The Flute and the Arrow

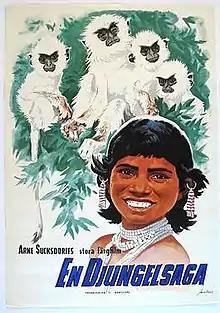
Film poster

The Flute and the Arrow is a 1957 Swedish drama film directed by Arne Sucksdorff. It was entered into the 1958 Cannes Film Festival.